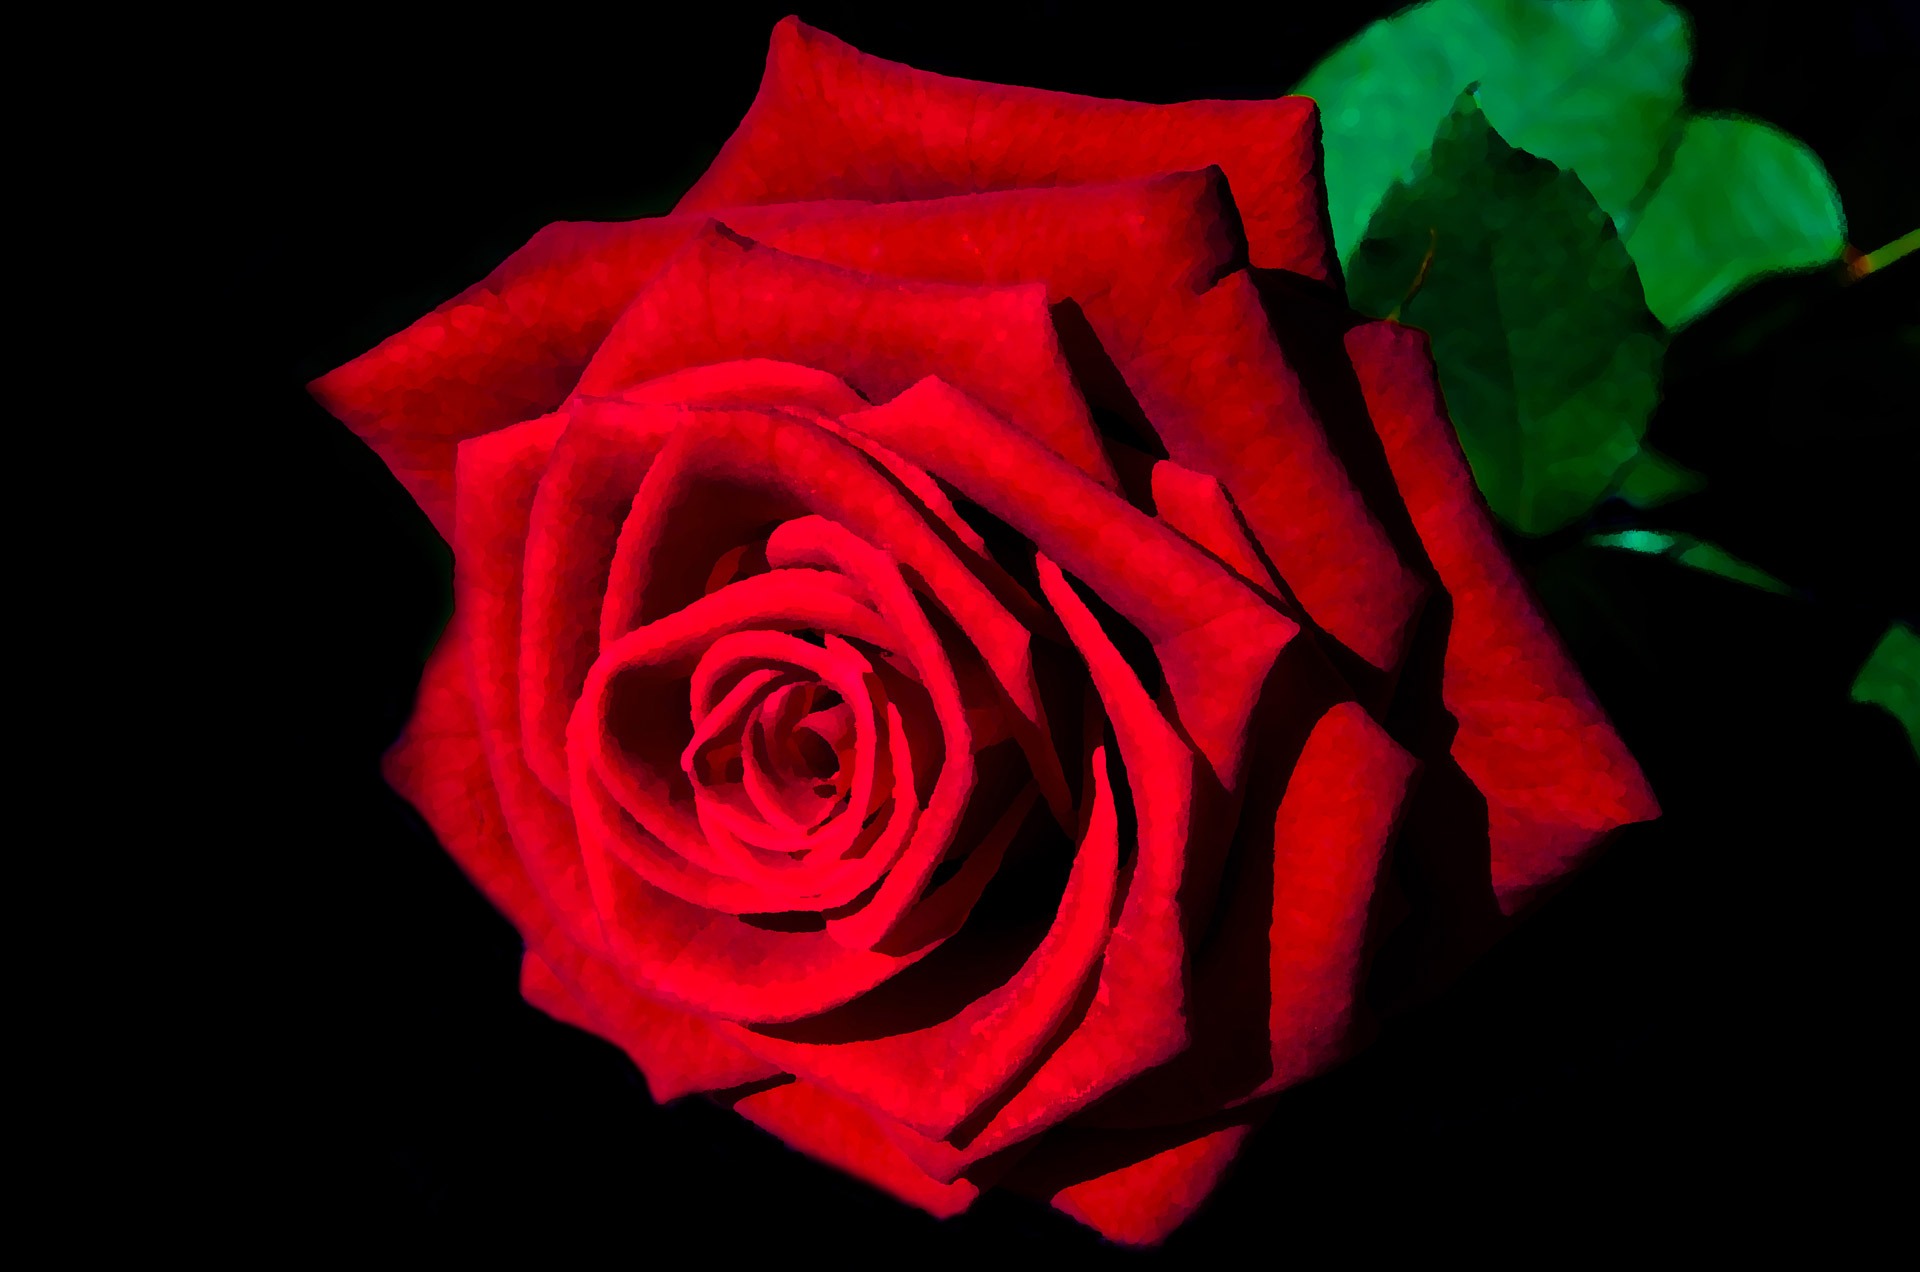
nature, plant, flower, petal, love, gift, rose, red, macro, pink, painting, art, background, wallpaper, painted, forget, macro photography, light effect, flowering plant, garden roses, rose family, valentine day, land plant, rose order